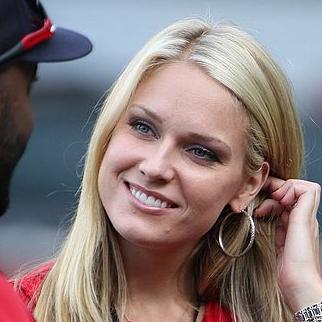
Age: 29